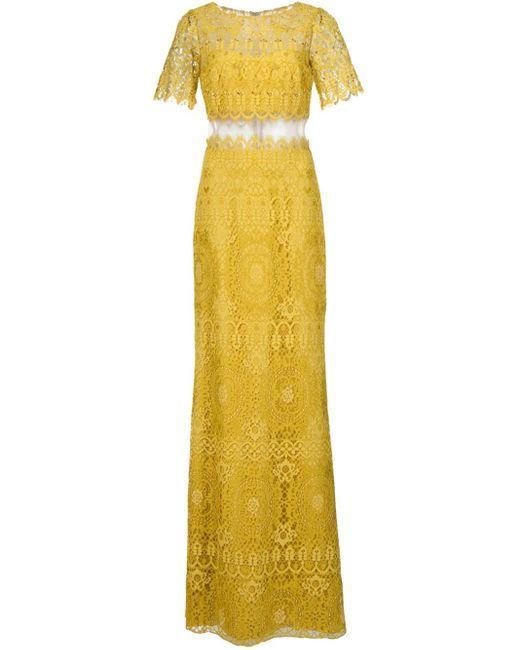
beiges Kleid und Spitzenabendkleid für Damen